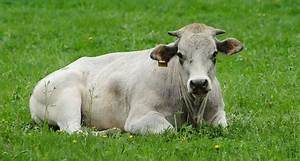
Label: mucca